BUtterfield 8

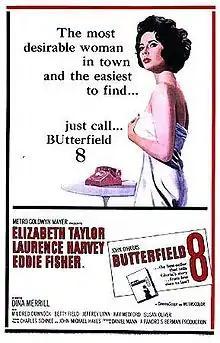
Theatrical release poster by Reynold Brown

BUtterfield 8 is a 1960 American drama film directed by Daniel Mann, starring Elizabeth Taylor and Laurence Harvey. Taylor won her first Academy Award for her performance in a leading role. The film was based on a 1935 novel of the same name by John O'Hara.